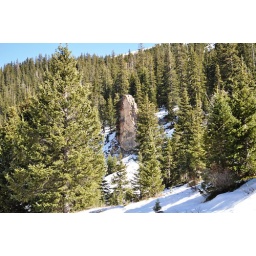
I thought this was interesting...just one tall standing stone in the middle of all the trees.